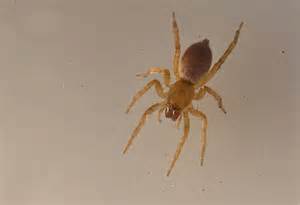
Label: ragno